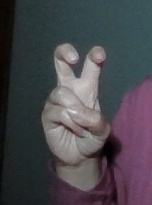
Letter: toot